Samsung Galaxy Note 7

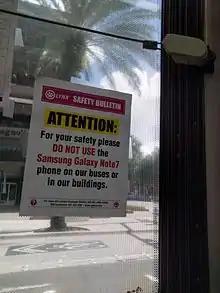
Galaxy Note 7 security bulletin on a Lynx bus in Orlando, Florida

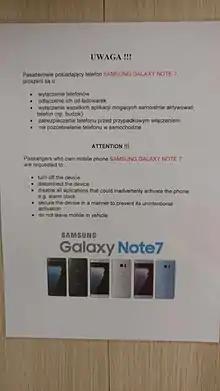
Galaxy Note 7 security information in Poland

Battery defects caused many Note 7 units to overheat and combust or explode. On 10 October 2016, Samsung permanently discontinued the Galaxy Note 7 due to these repeated incidents.